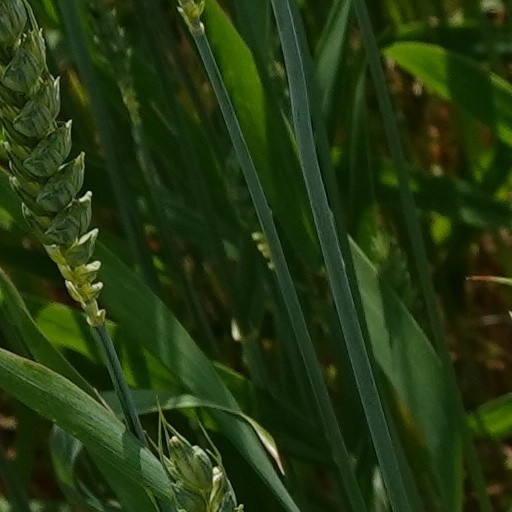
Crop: wheat